Raynham Hall

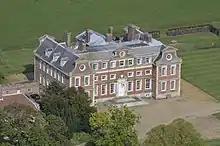
Aerial view of Raynham Hall

Raynham Hall is a country house in Norfolk, England. For nearly 400 years it has been the seat of the Townshend family. The hall gave its name to the five estate villages, known as The Raynhams, and is reported to be haunted, providing the scene for possibly the most famous ghost photo of all time, the famous Brown Lady descending the staircase. However, the ghost has been allegedly seen infrequently since the photo was taken. Its most famous resident was Charles Townshend, 2nd Viscount Townshend (1674–1738), leader in the House of Lords.